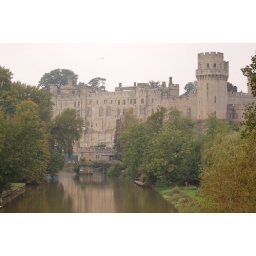
Taken on one of the main road crossings over the Avon, you get a great view of the castle in Warwick